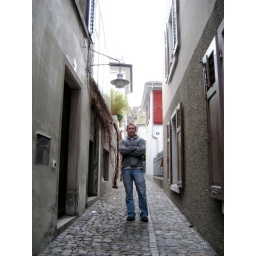
Moving along to Kirchgasse, a cute little street lined with the oldest building in Zurich.